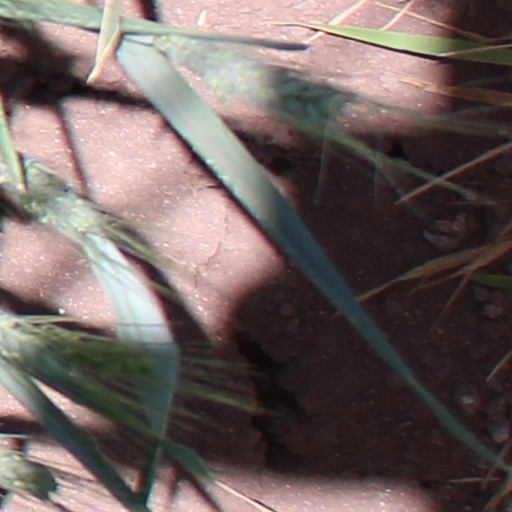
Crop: wheat